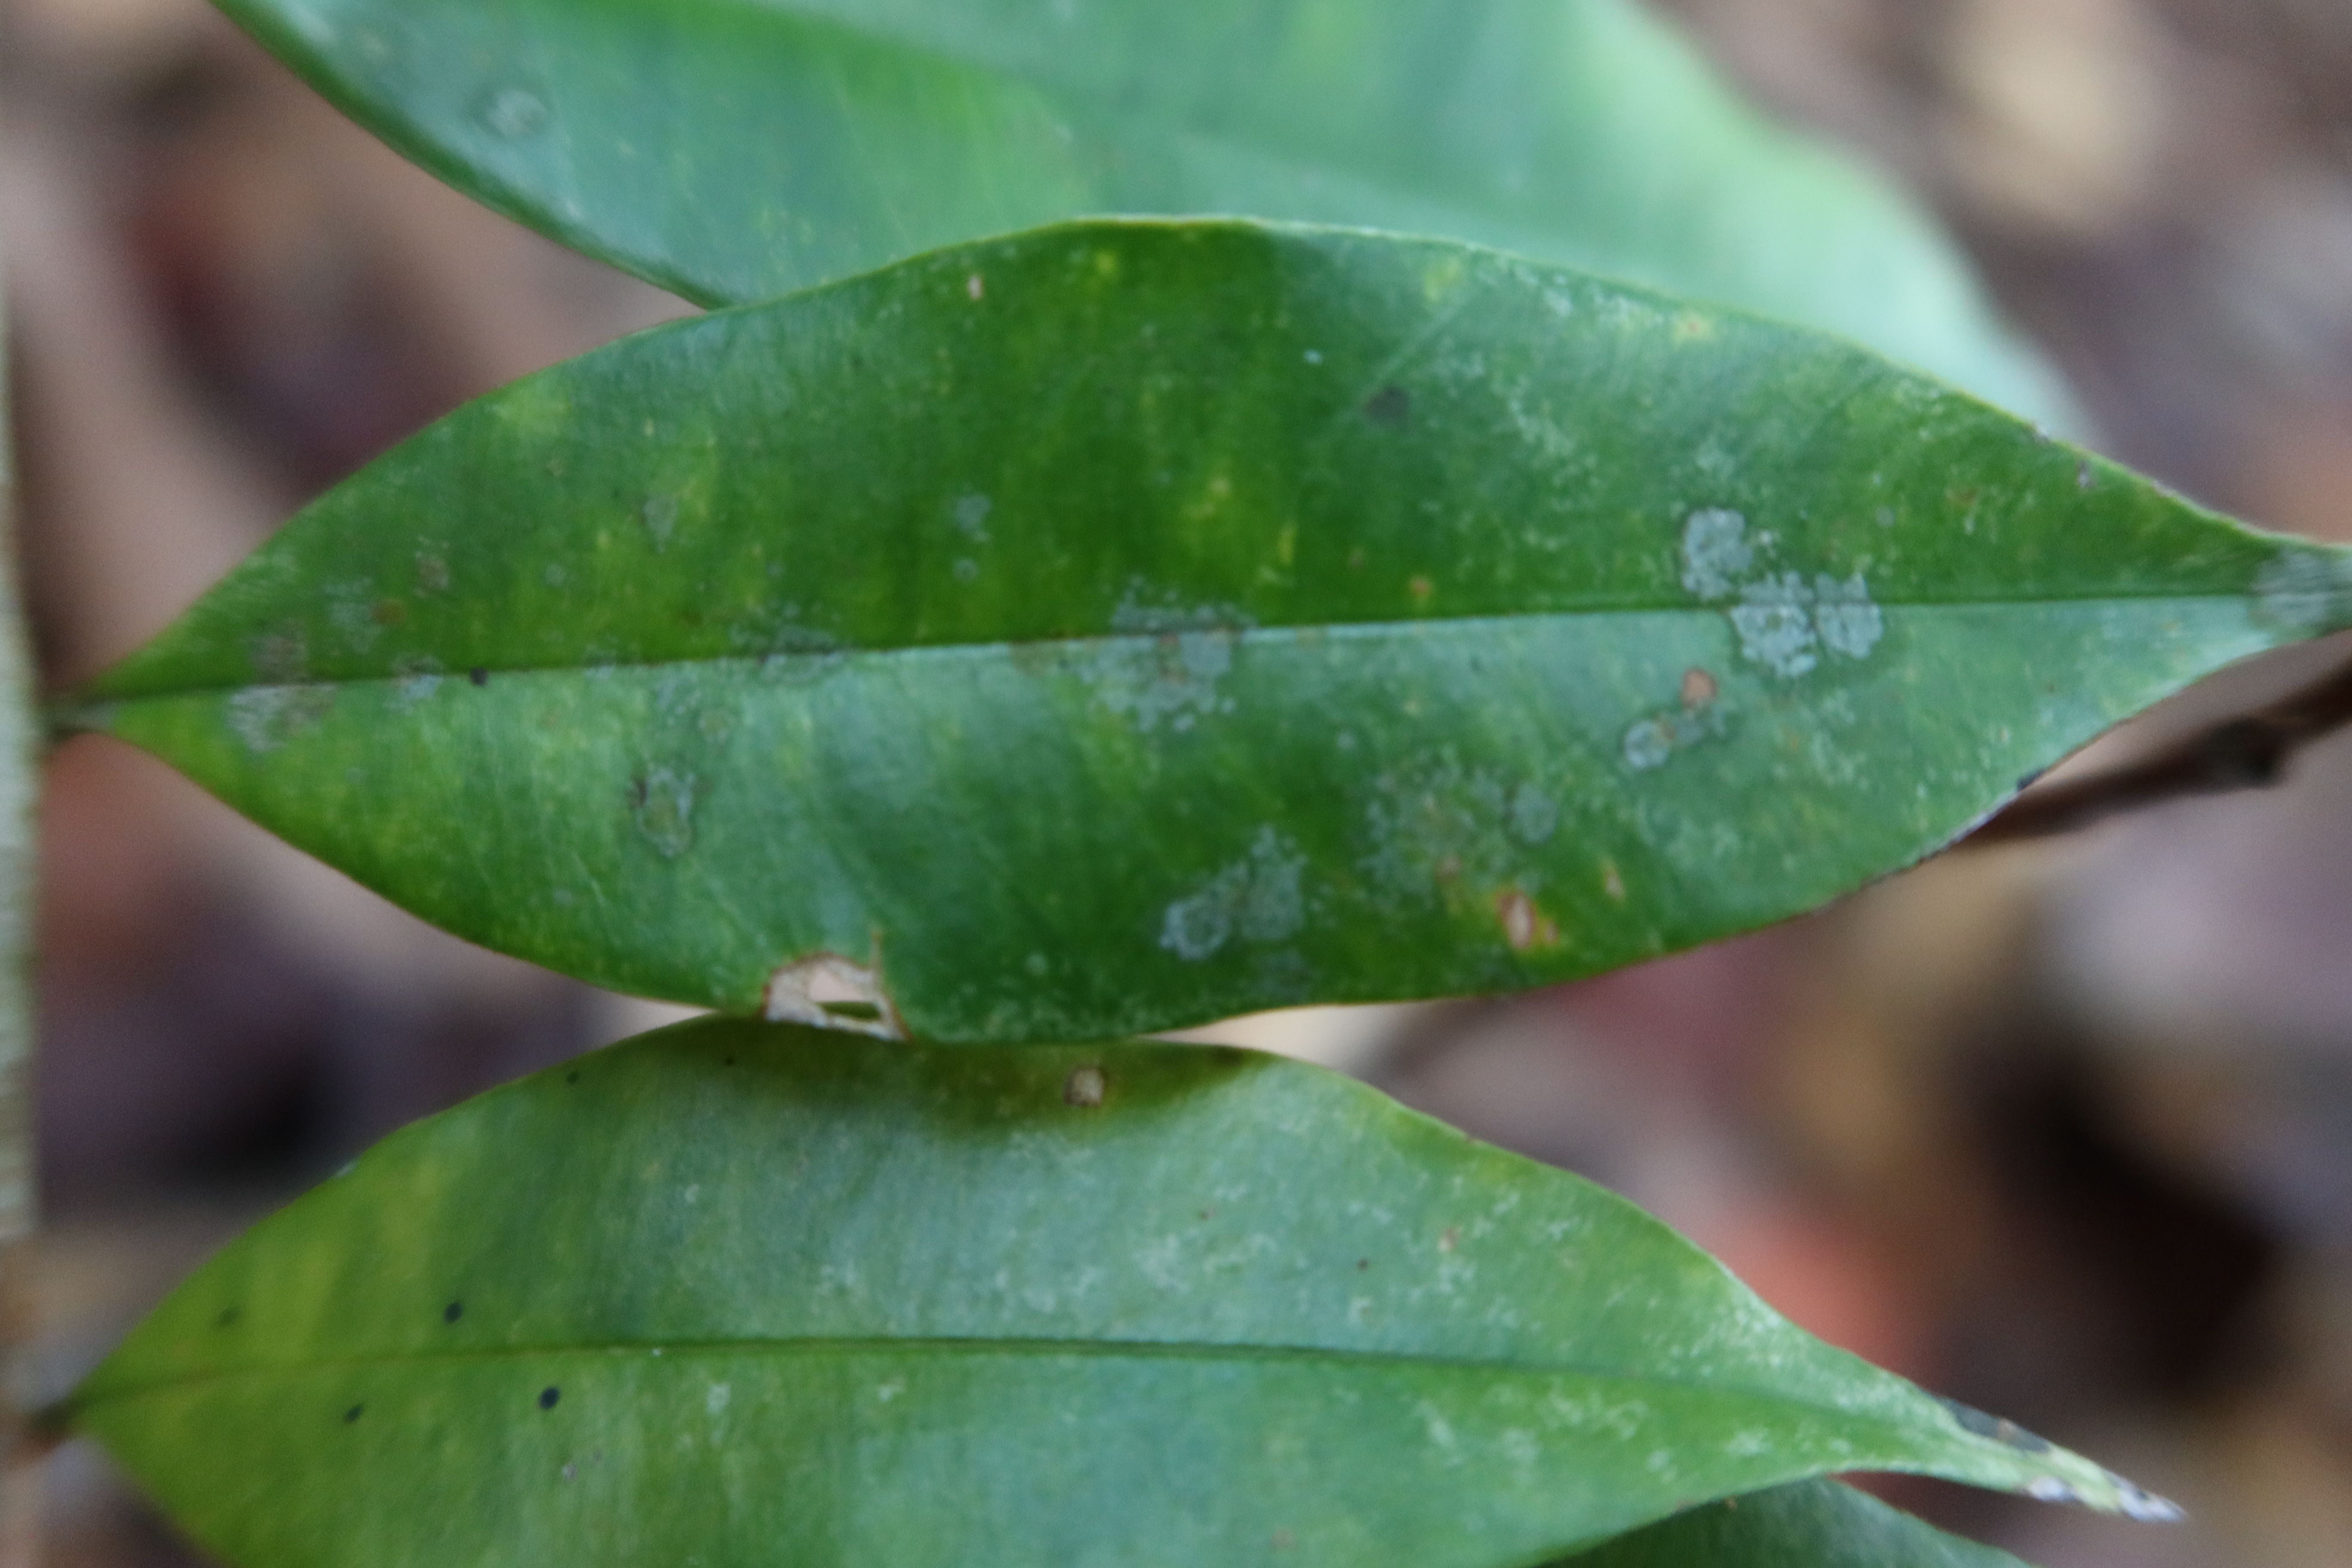
Label: Powdery mildew